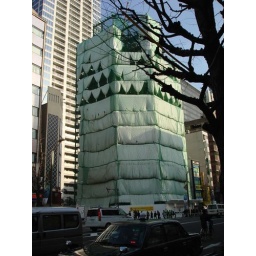
building under construction... that's a lot of plastic tarp...